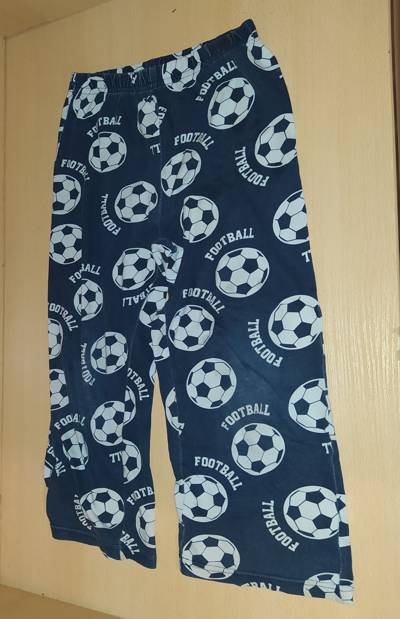
Waste category: clothes